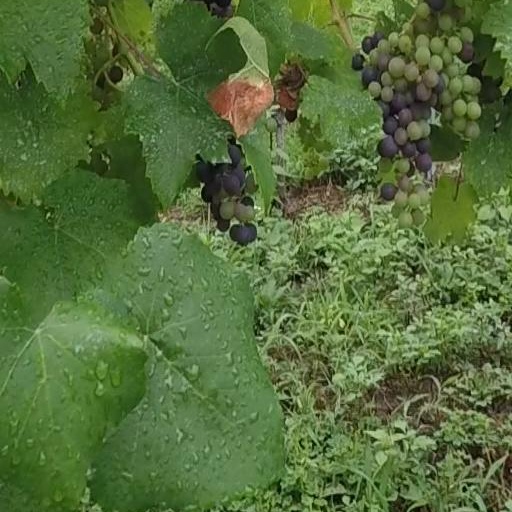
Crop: grape